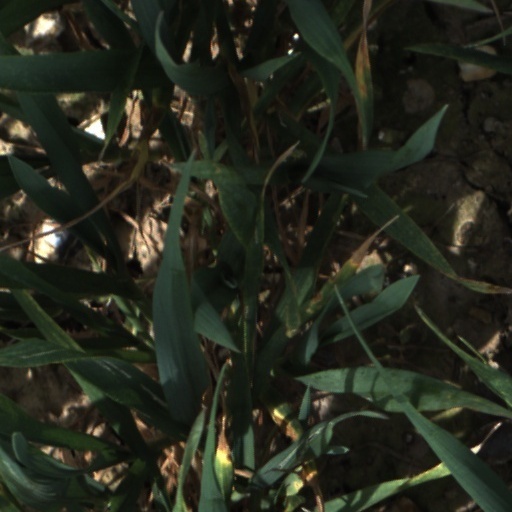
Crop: wheat